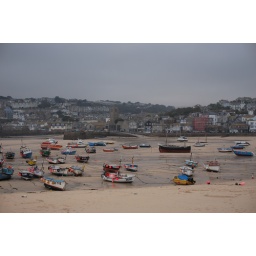
boats in the sand